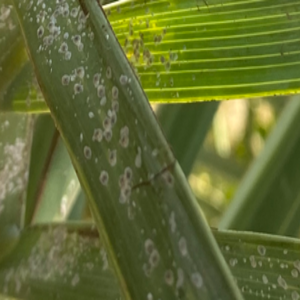
Label: Parlatoria Blanchardi